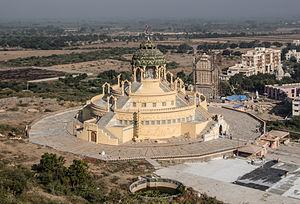
Samovsaran Mandir Palitana, Palitana, Inde